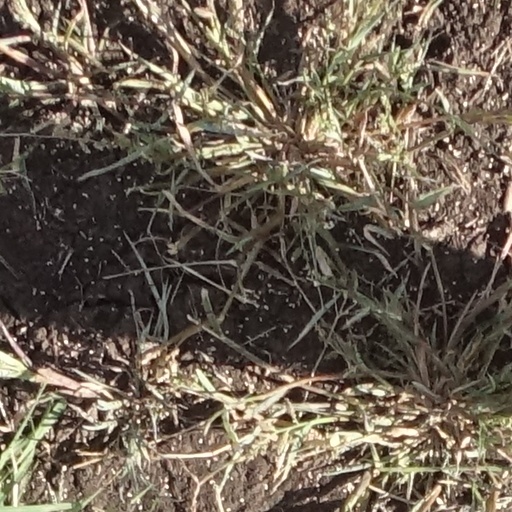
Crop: sorghum